The Ruins of Chicago

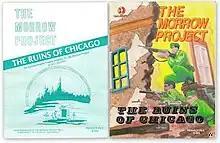
Covers of two editions

The Ruins of Chicago is a 1983 role-playing game adventure published by Timeline for "The Morrow Project".